Homeostatic plasticity

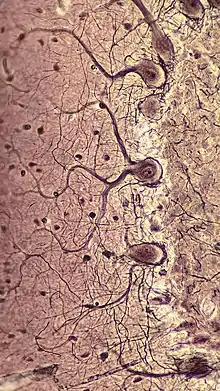

Homeostatic presynaptic plasticity refers to the ability of neurons to regulate neurotransmitter release at presynaptic terminals, ensuring a steady range of brain activity. This process involves various mechanisms, such as quantal size adjustment, differential expression of presynaptic proteins, and modification of vesicle recycling. Quantal size adjustment helps maintain steady postsynaptic responses despite changes in synaptic strength. Differential expression of presynaptic proteins, such as calcium channels or synaptic vesicle proteins, can also be altered by neurons to affect neurotransmitter release rate.